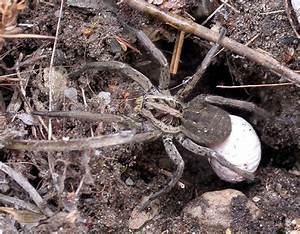
Label: spider